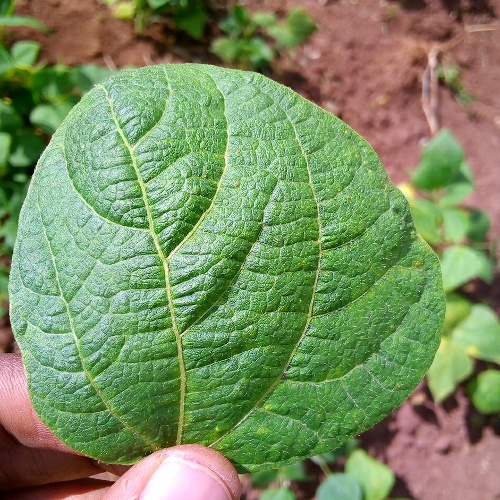
Leaf condition: healthy